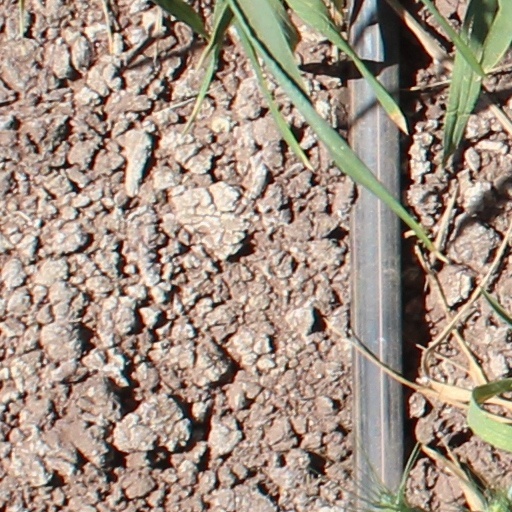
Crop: wheat